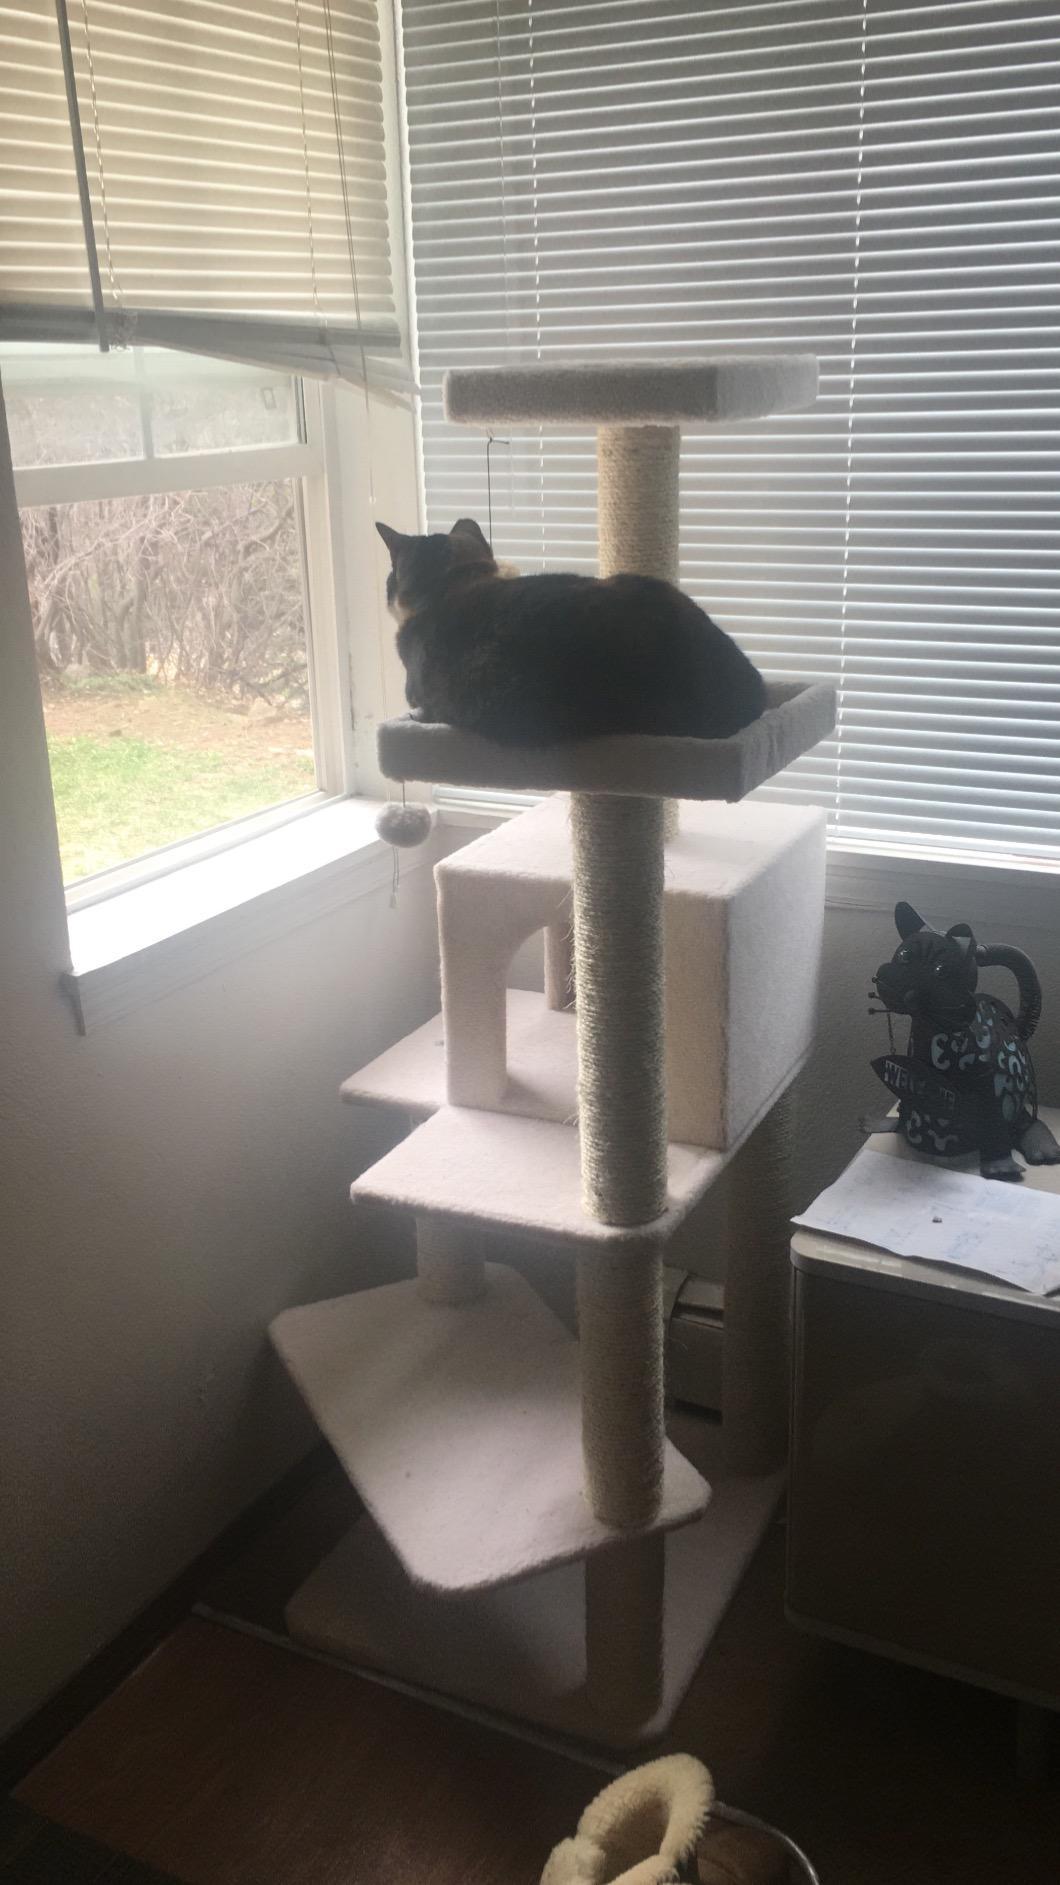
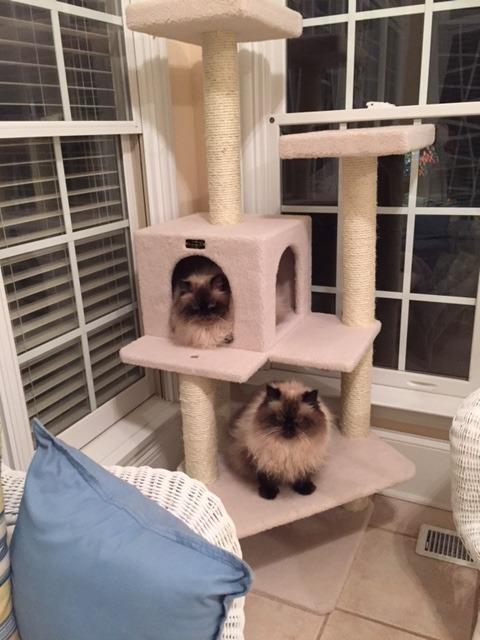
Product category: items_cat tree
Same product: yes